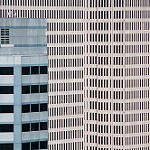
Label: buildings